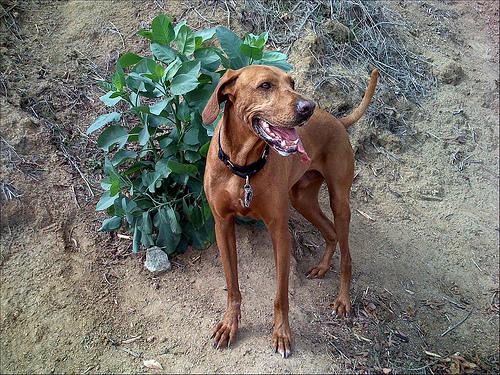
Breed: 230-n000080-Rhodesian_ridgeback